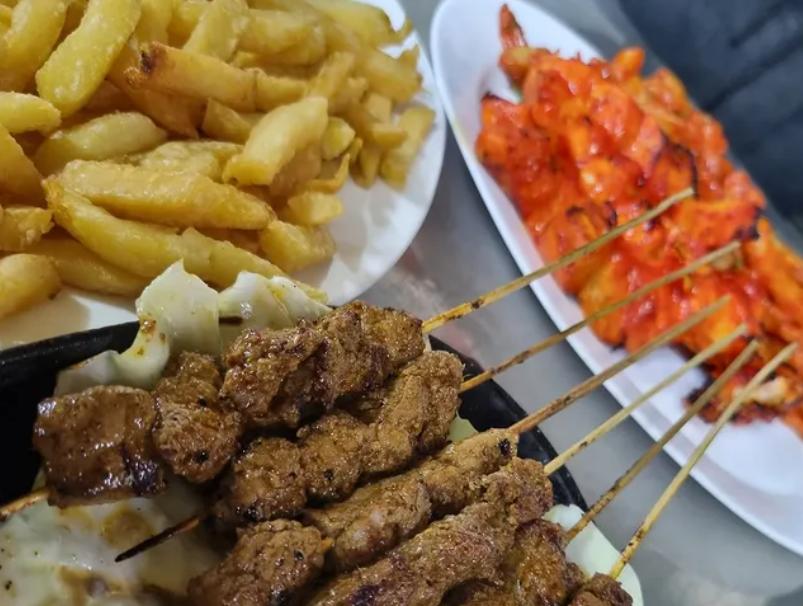
Juu ya meza mna sahani tatu. Kwanza imepakuliwa mishakiki, pili vibanzi, nyingine viazi karai.